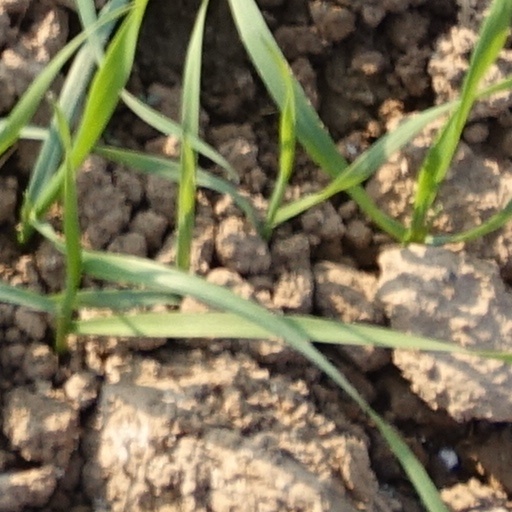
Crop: wheat